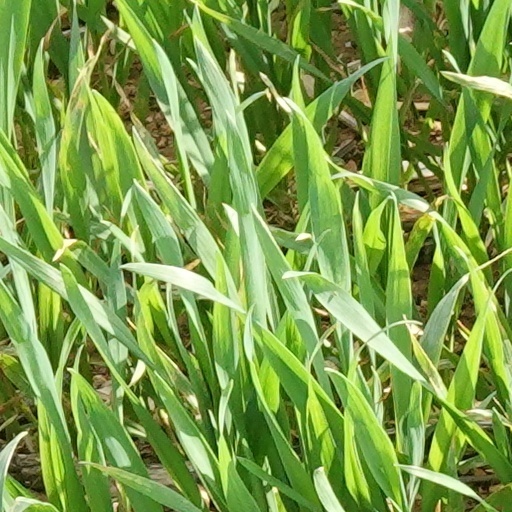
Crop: wheat